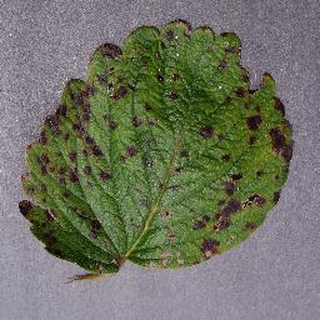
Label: strawberry_leaf_scorch